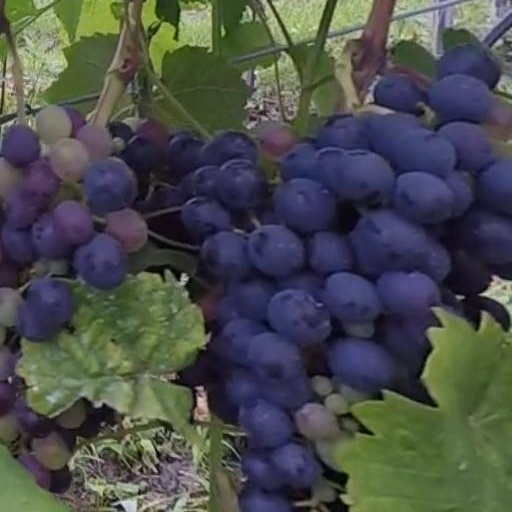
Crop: grape